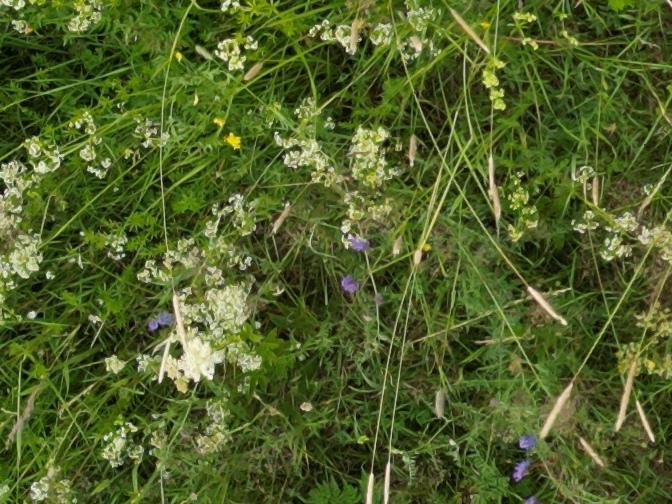
Flowers visible: yarrow flowers, yarrow flowers, yarrow flowers, yarrow flowers, yarrow flowers, yarrow flowers, yarrow flowers, yarrow flowers, yarrow flowers, yarrow flowers, yarrow flowers